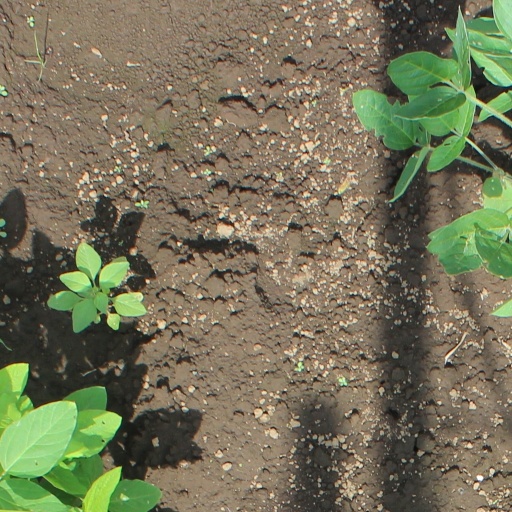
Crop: soybean